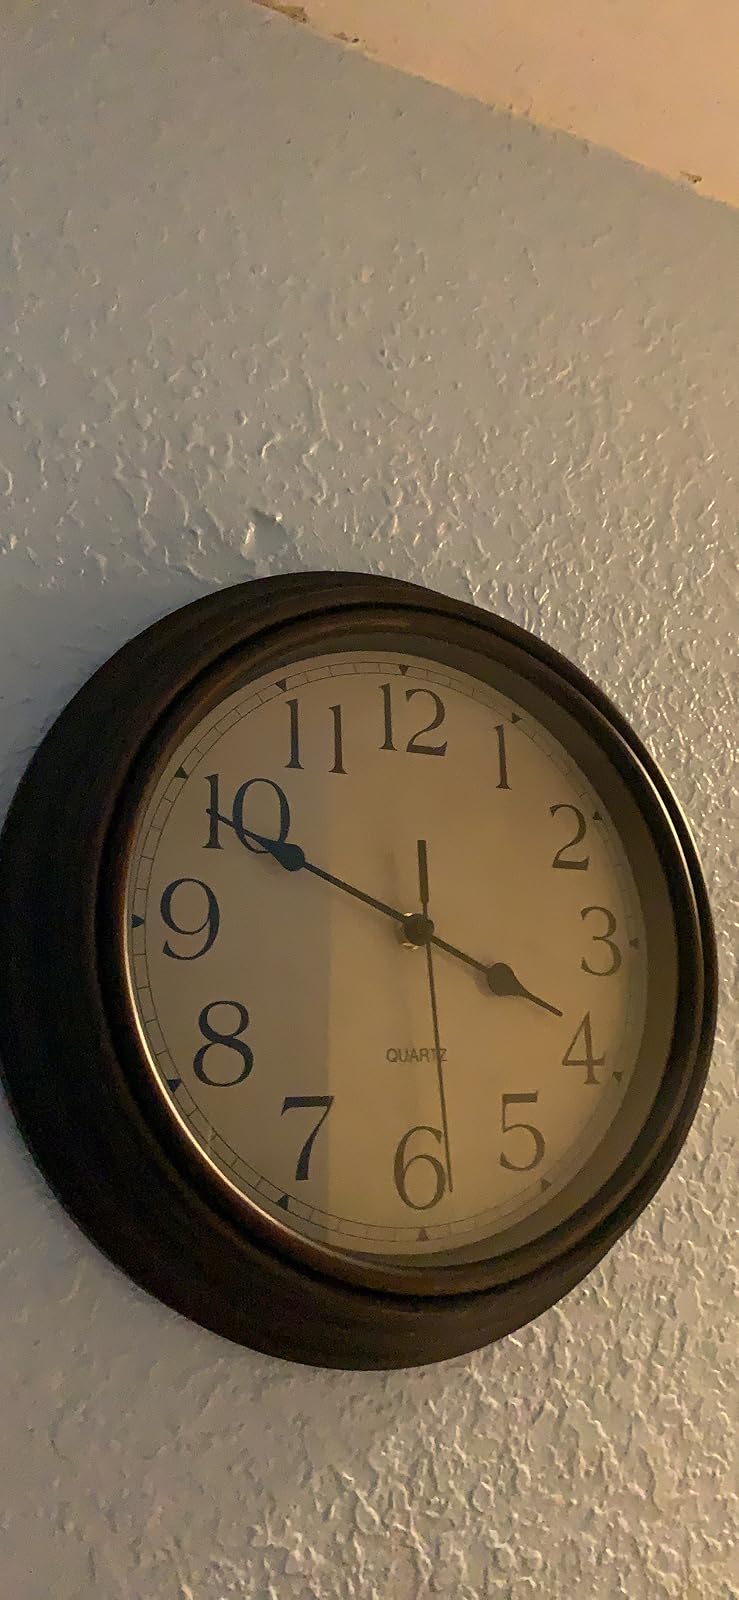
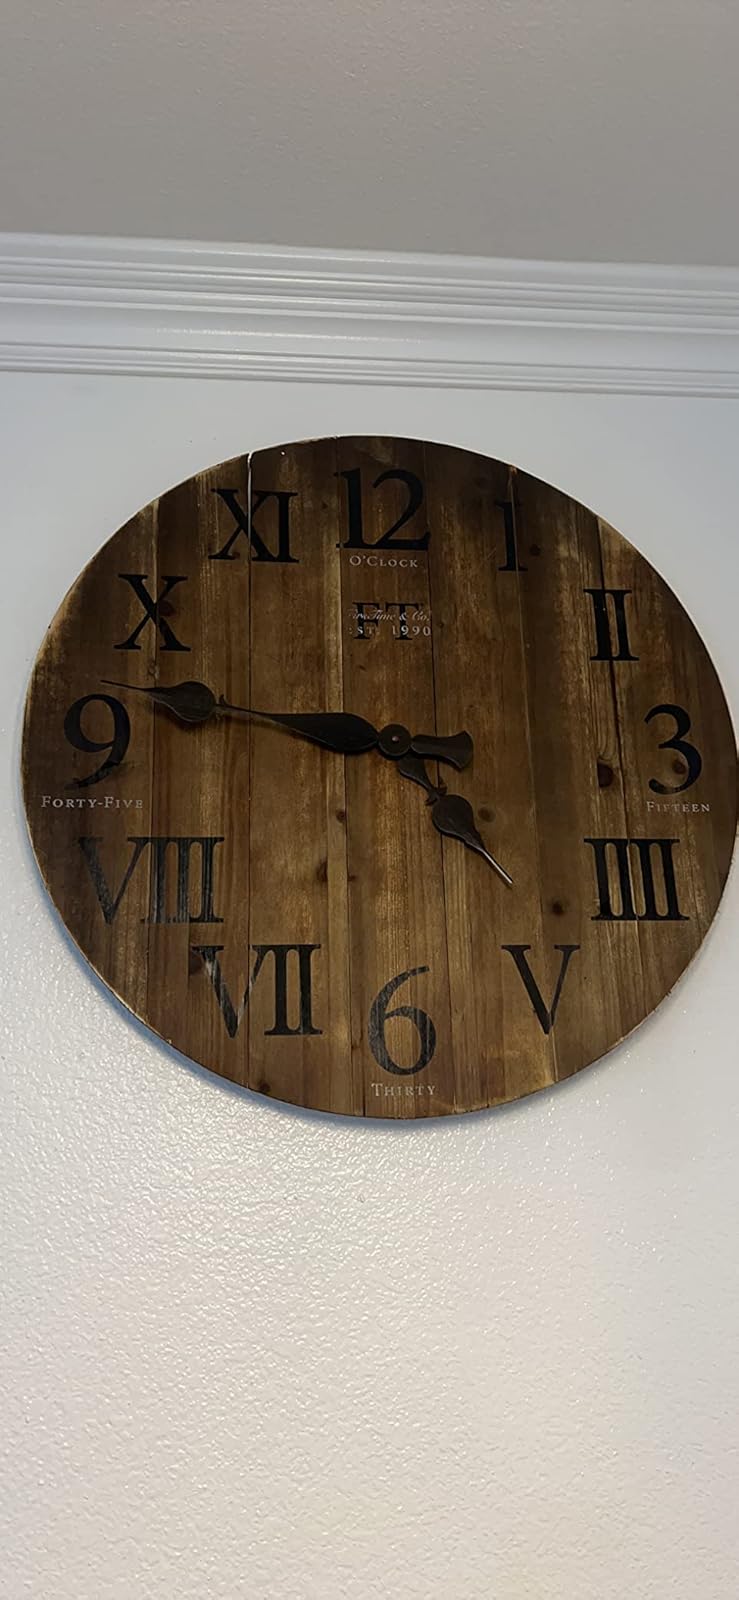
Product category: clock
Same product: no